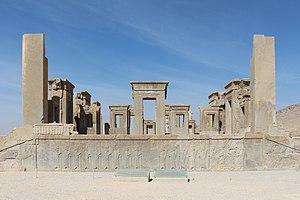
Palais de Darius 1er (Tachara), Persépolis, Iran